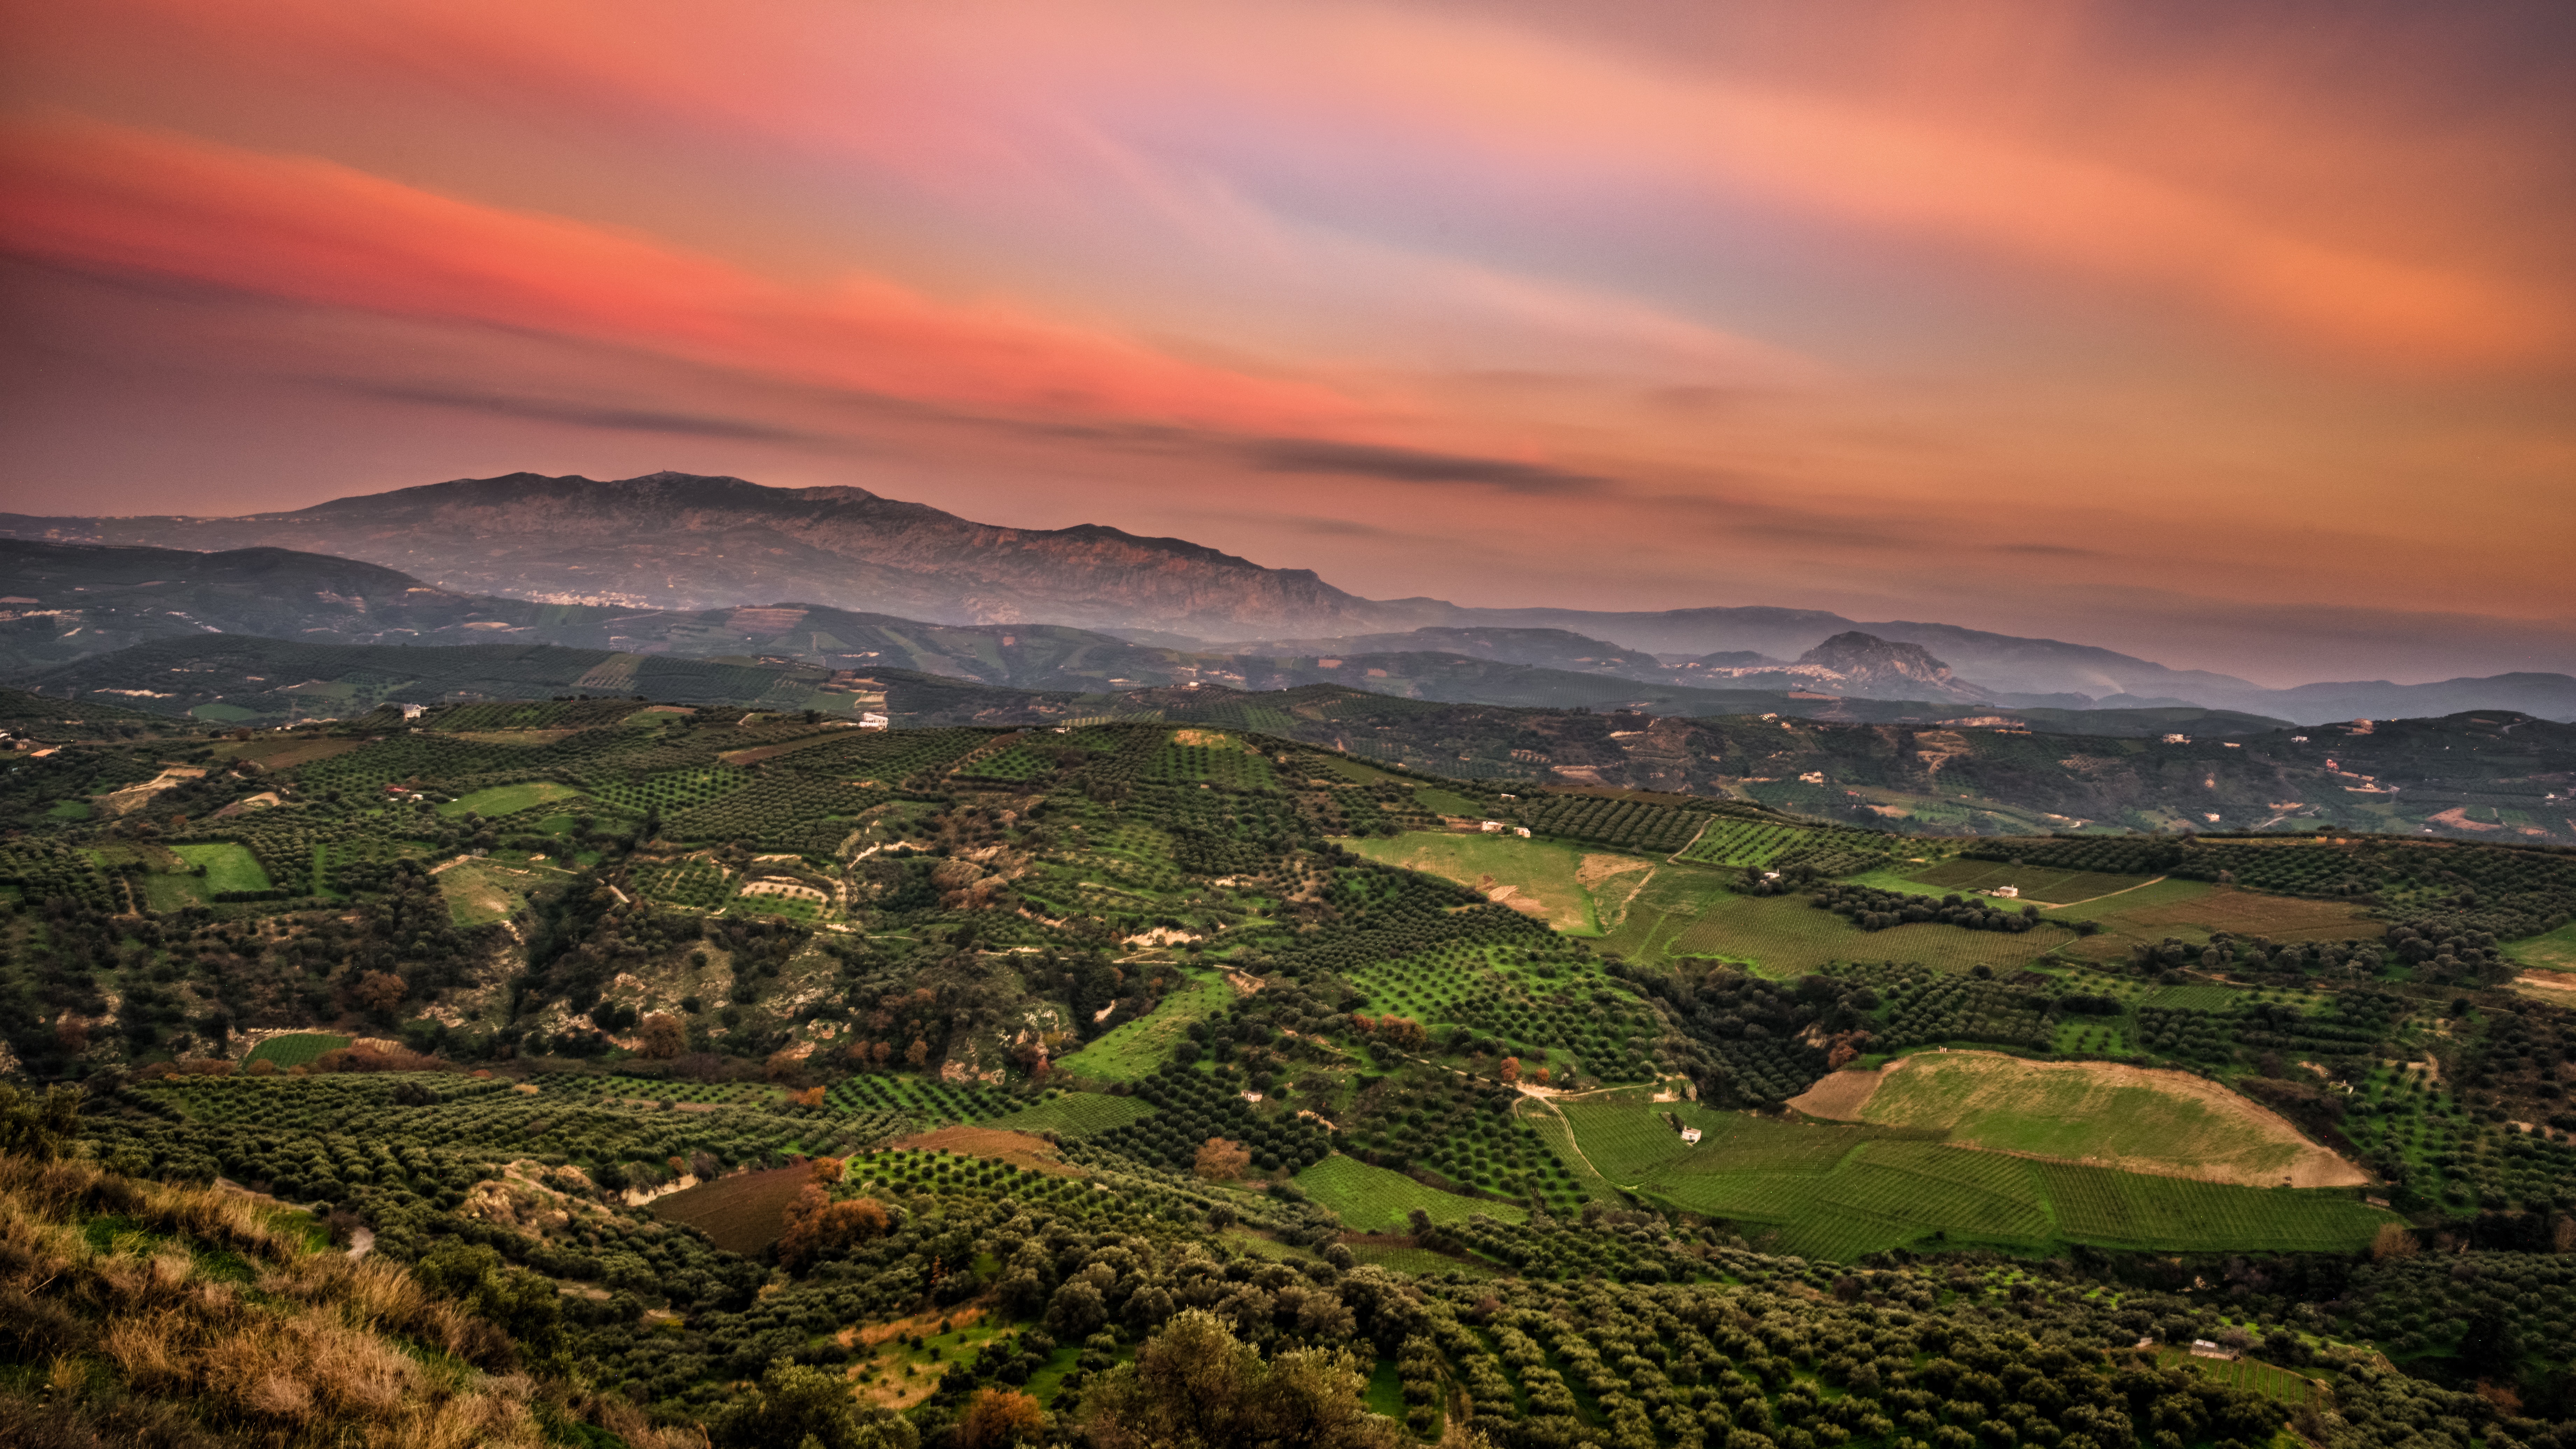
nature, sky, highland, hill, mountainous landforms, atmospheric phenomenon, natural landscape, morning, mountain, landscape, hill station, evening, cloud, rural area, sunset, fell, sunlight, plantation, valley, sunrise, grass, aerial photography, photography, horizon, terrace, mountain range, ridge, plain, field, mount scenery, terrain